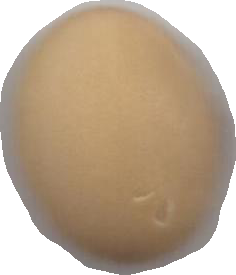
Variety: Anjasmoro